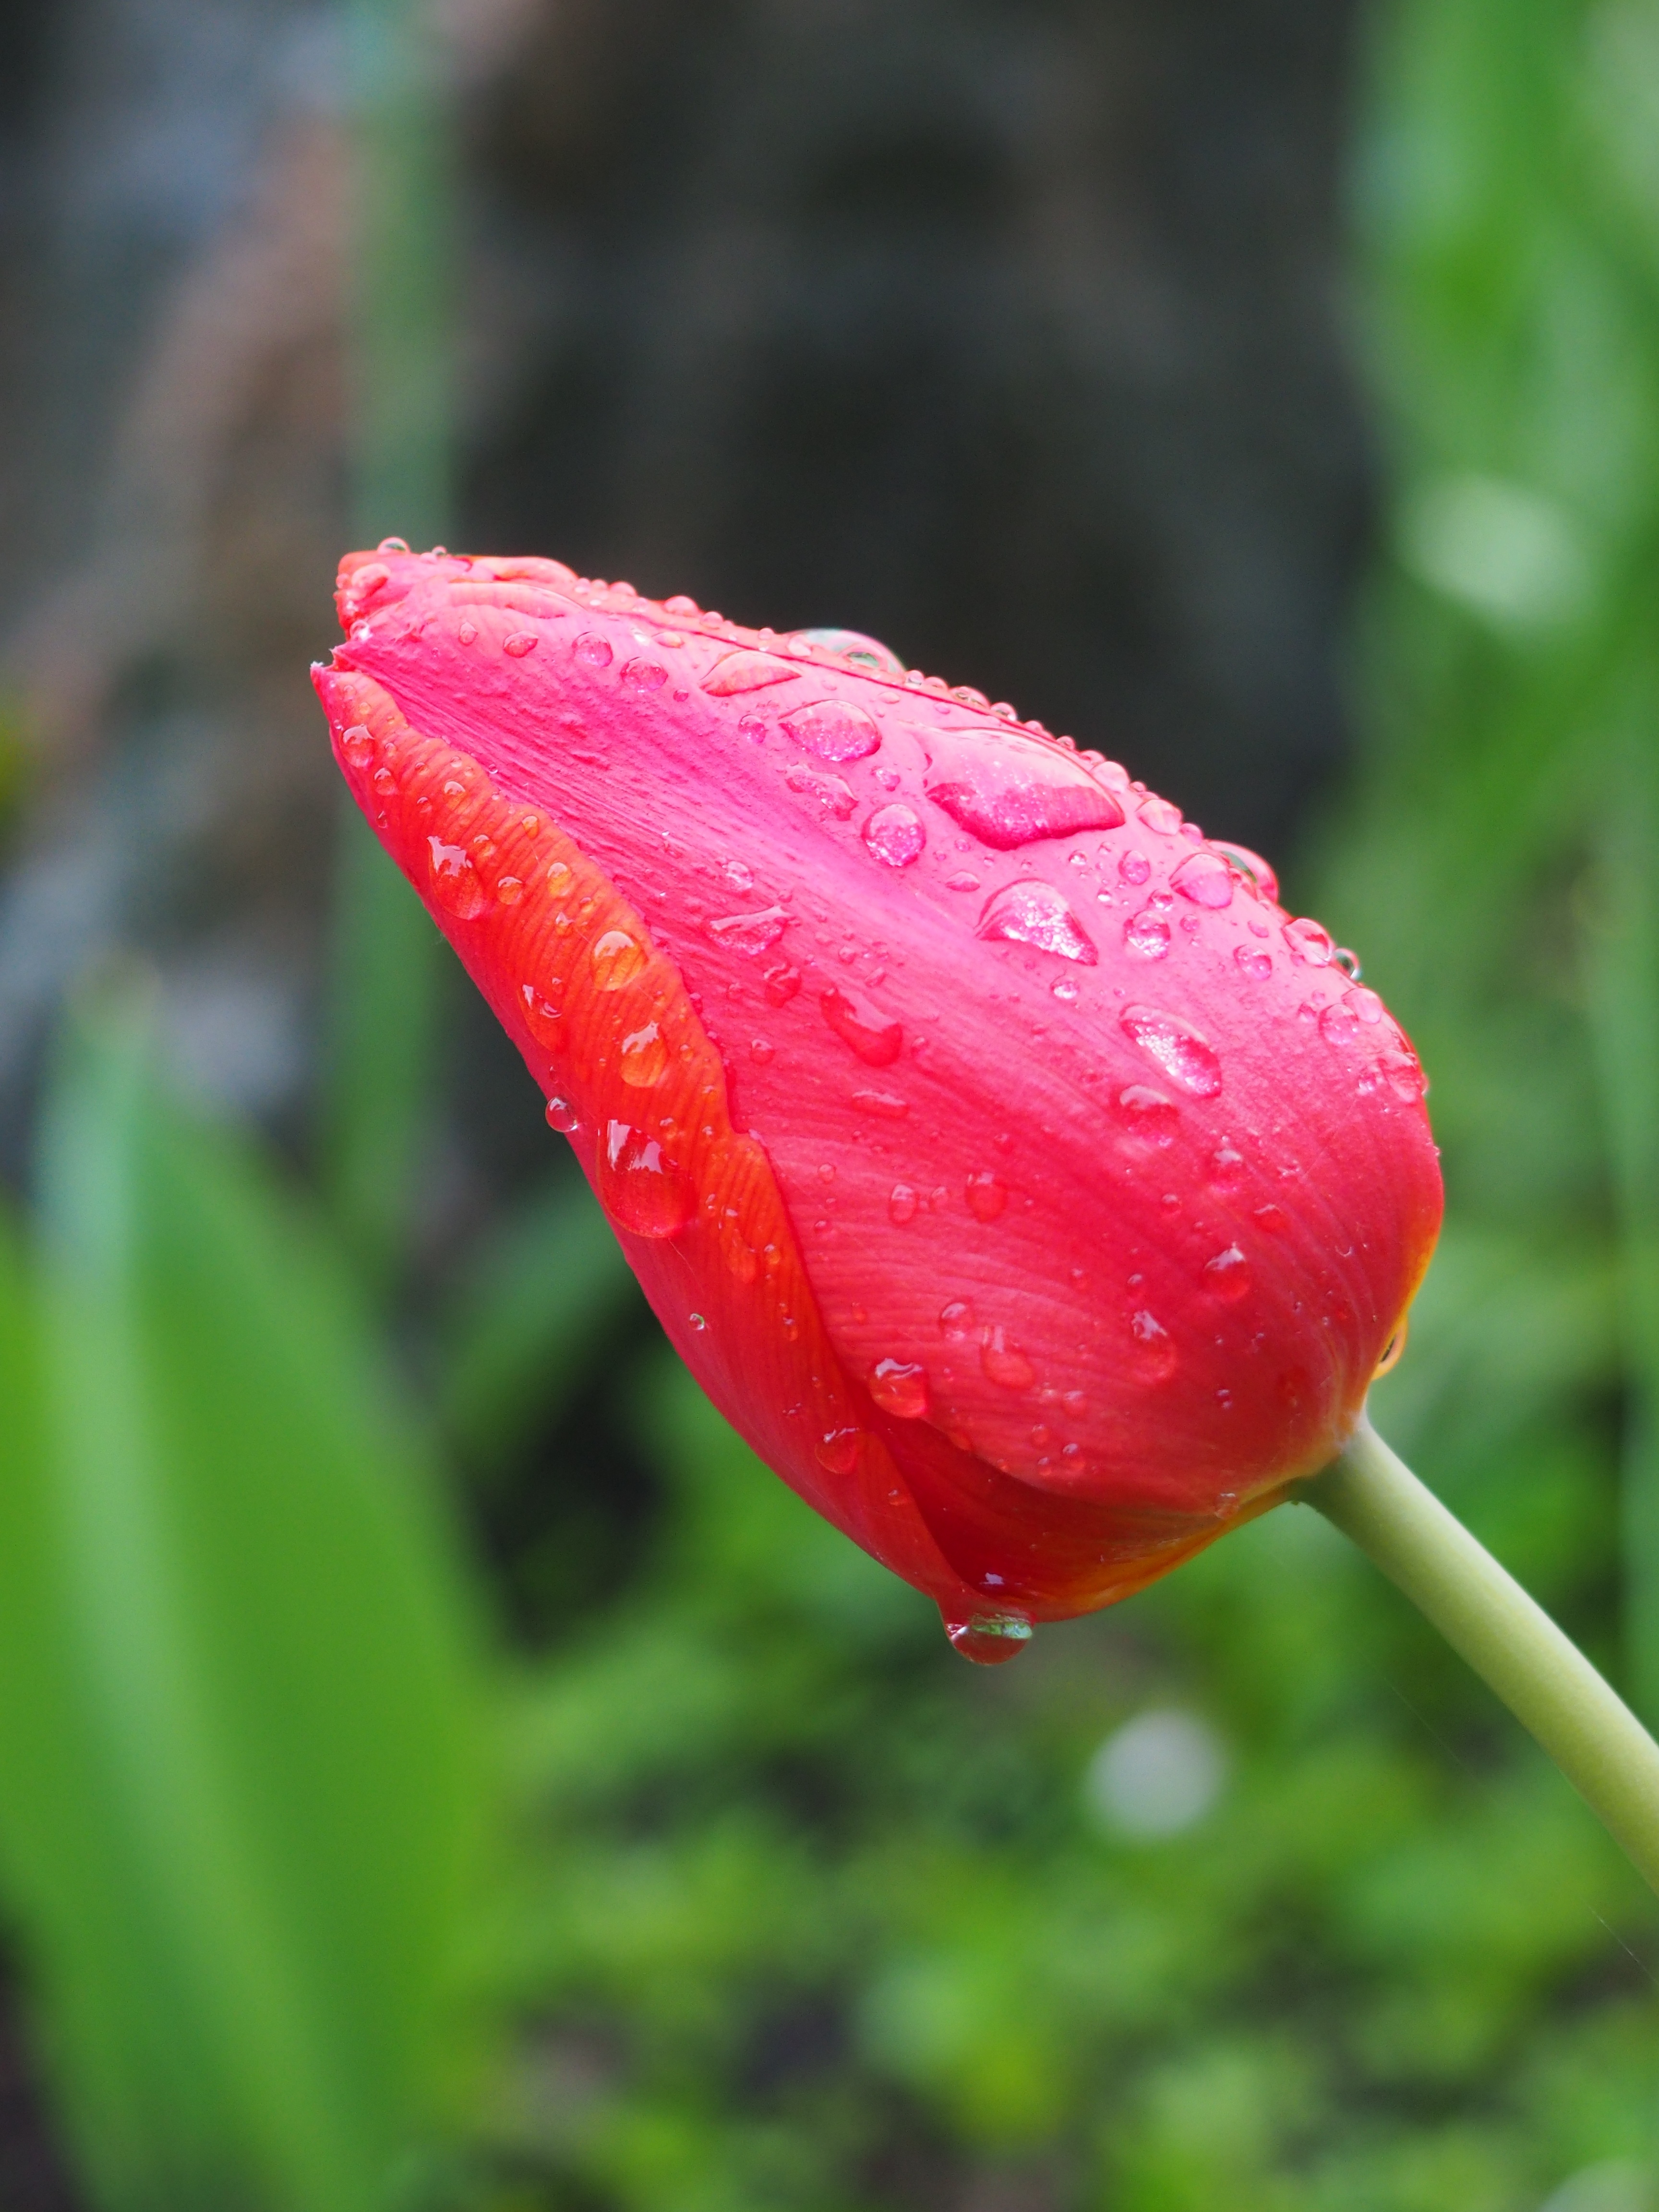
nature, plant, photography, leaf, flower, petal, tulip, red, botany, flora, wildflower, close up, poppy, bud, macro photography, flowering plant, plant stem, land plant